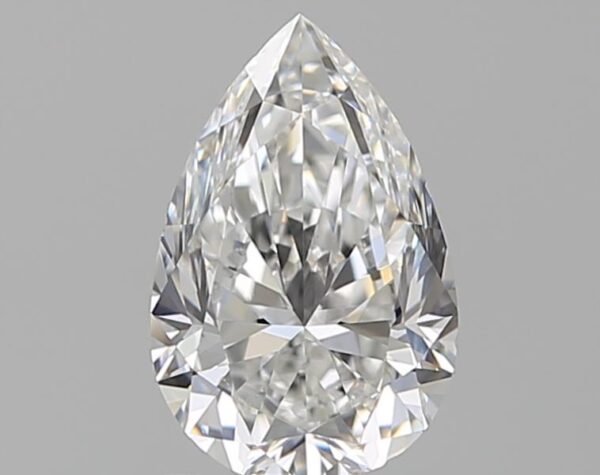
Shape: pear
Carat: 1.01
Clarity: VS2
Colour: E
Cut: EX
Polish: EX
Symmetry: VG
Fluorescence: ST
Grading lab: GIA
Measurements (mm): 8.39 x 5.48 x 3.49